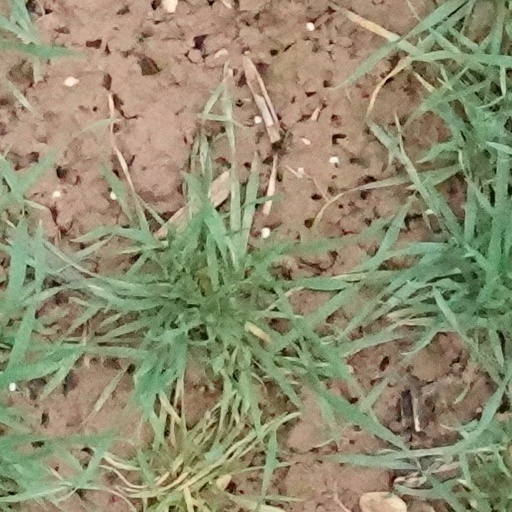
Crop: wheat